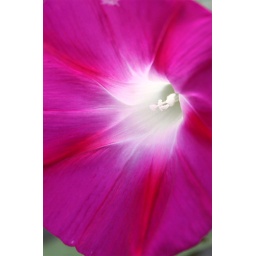
This was red on the package but looks hot pink in real life. Yet another of life's disappointments.